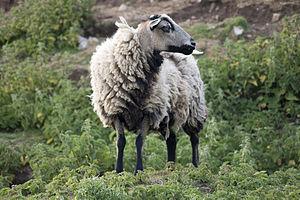
Liste des principales races de moutons connues du Royaume-Uni :